Excess mortality in the Soviet Union under Joseph Stalin

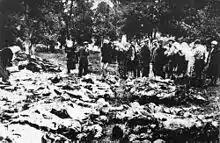
Exhumed mass grave of the Vinnytsia massacre

Estimates of the number of deaths attributable to the Soviet revolutionary and dictator Joseph Stalin vary widely. The scholarly consensus affirms that archival materials declassified in 1991 contain irrefutable data far superior to sources used prior to 1991, such as statements from emigres and other informants.